Tim Thomas (ice hockey, born 1974)

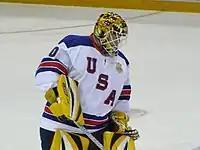
Thomas during the 2008 IIHF World Championship

Thomas began the 2011–12 season as a Stanley Cup champion and the defending Vezina and Conn Smythe trophy winner. He played the majority of the 82-game schedule for the Bruins, beating Tuukka Rask for the number one spot for the second consecutive year. Although not completely matching the previous year's record-breaking run, Thomas received the most votes in the 2012 All Star Game Ballot, entering the 2012 NHL All-Star Game as the starting goaltender, and put up another solid year with the Bruins, helping them dominate the NHL with their goal differential for the majority of the year. The defending Stanley Cup champion and second-seeded Bruins ended up losing in seven games to the seventh-seeded Washington Capitals in the 2012 playoffs in the first round. Every game of the series was won by only one goal. Shortly after the Bruins' season ended, Thomas announced that he would sit out the 2012–13 season. Bruins' general manager Peter Chiarelli confirmed Thomas' decision.